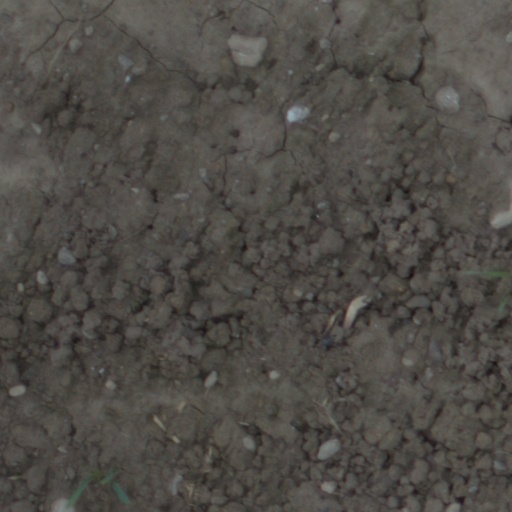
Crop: wheat